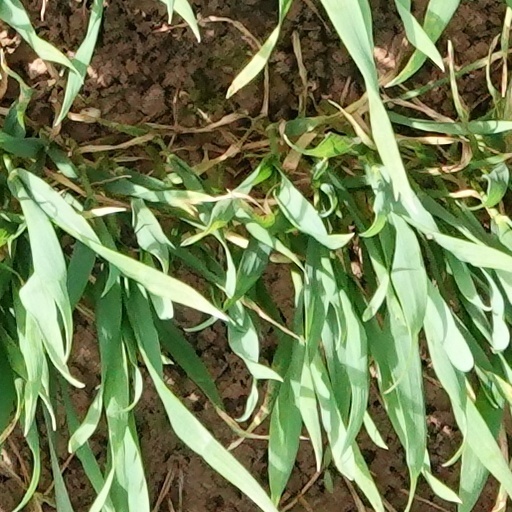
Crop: wheat